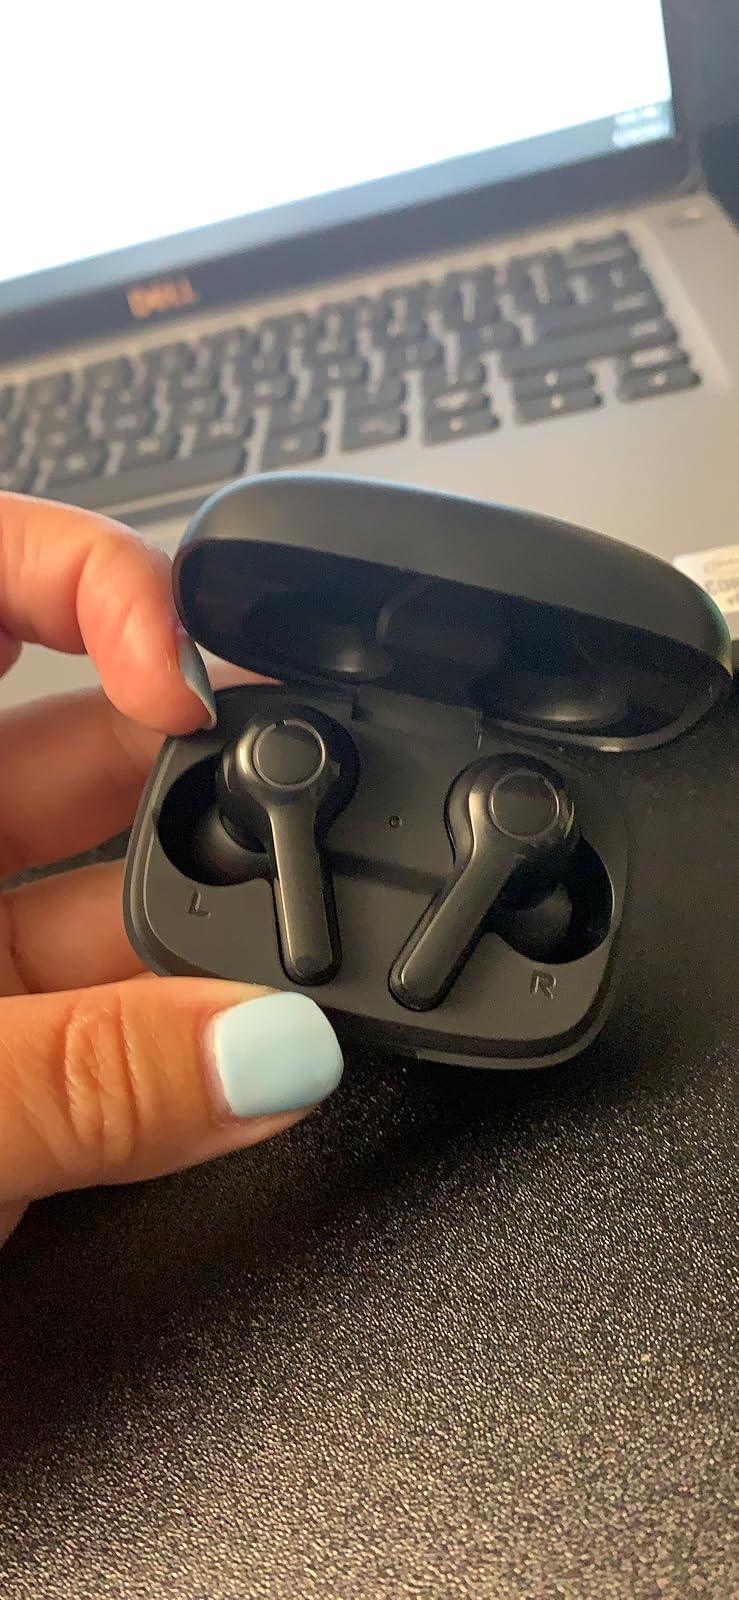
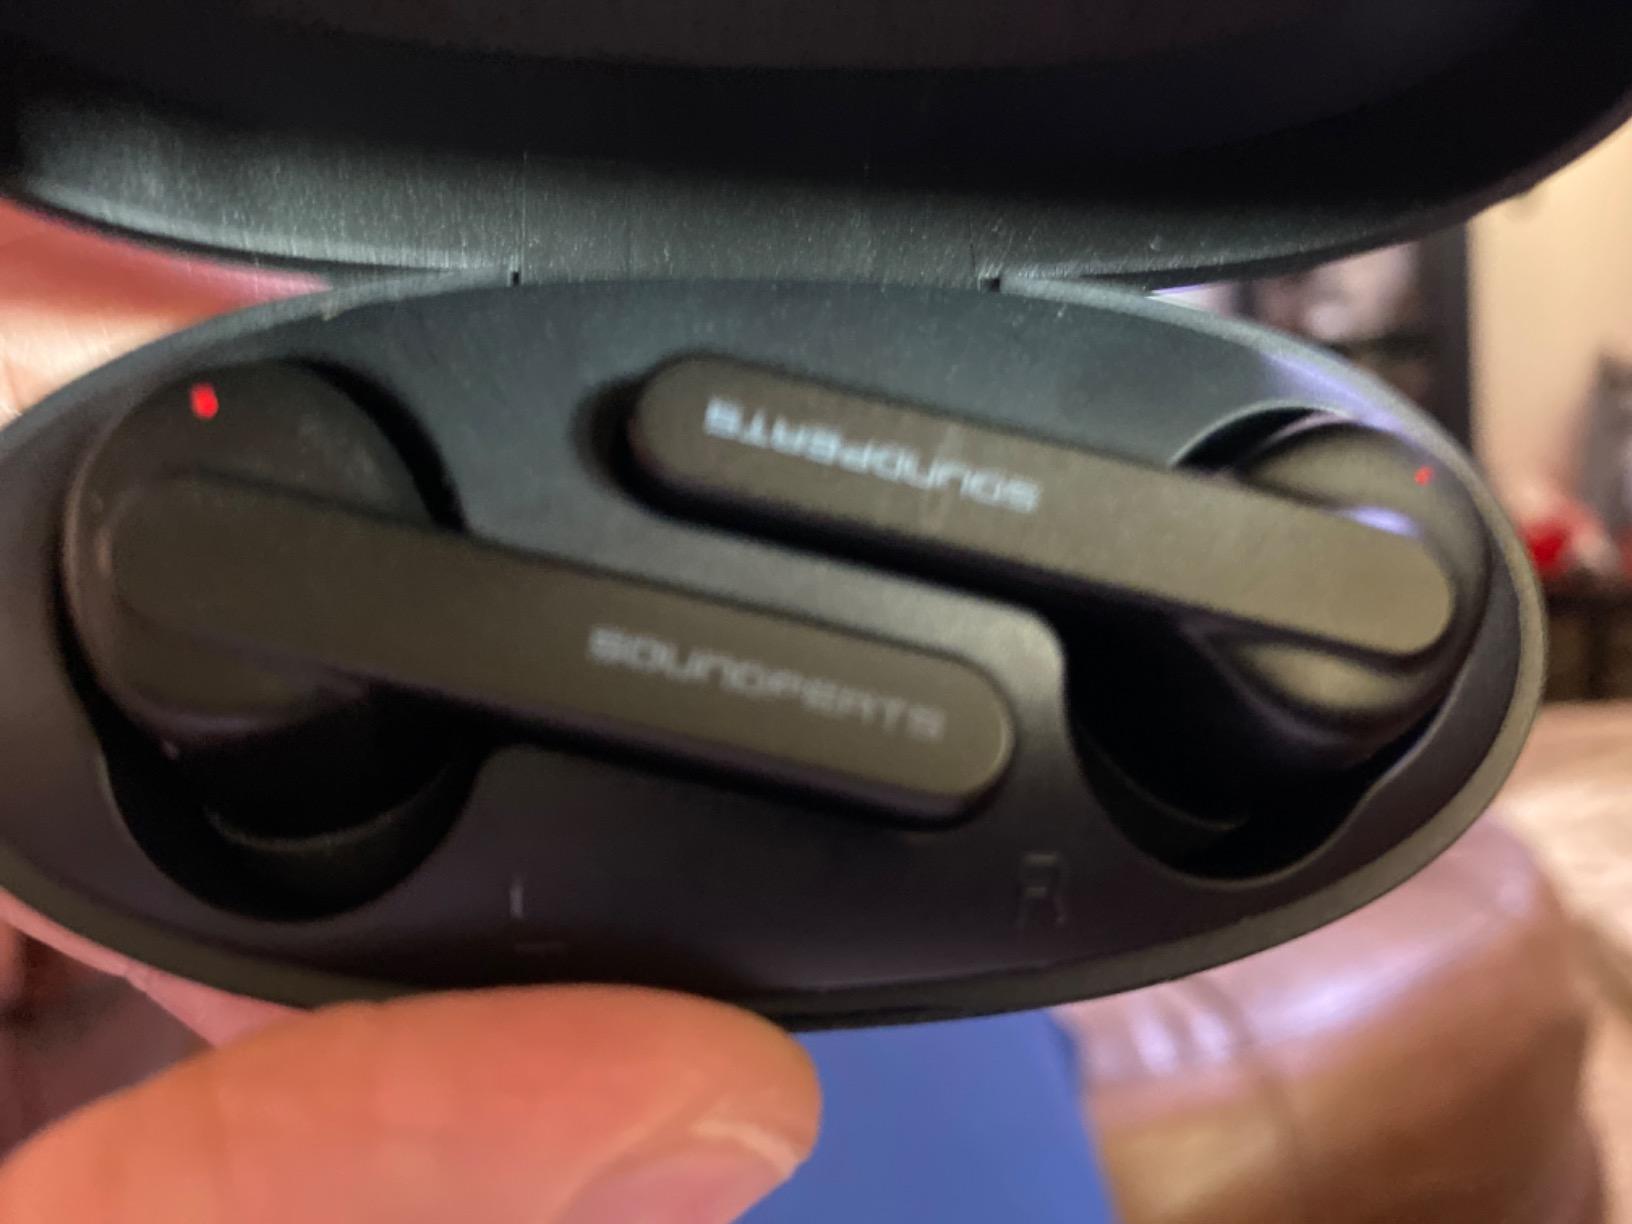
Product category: earbuds
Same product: no